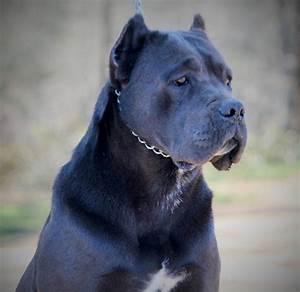
Label: cane